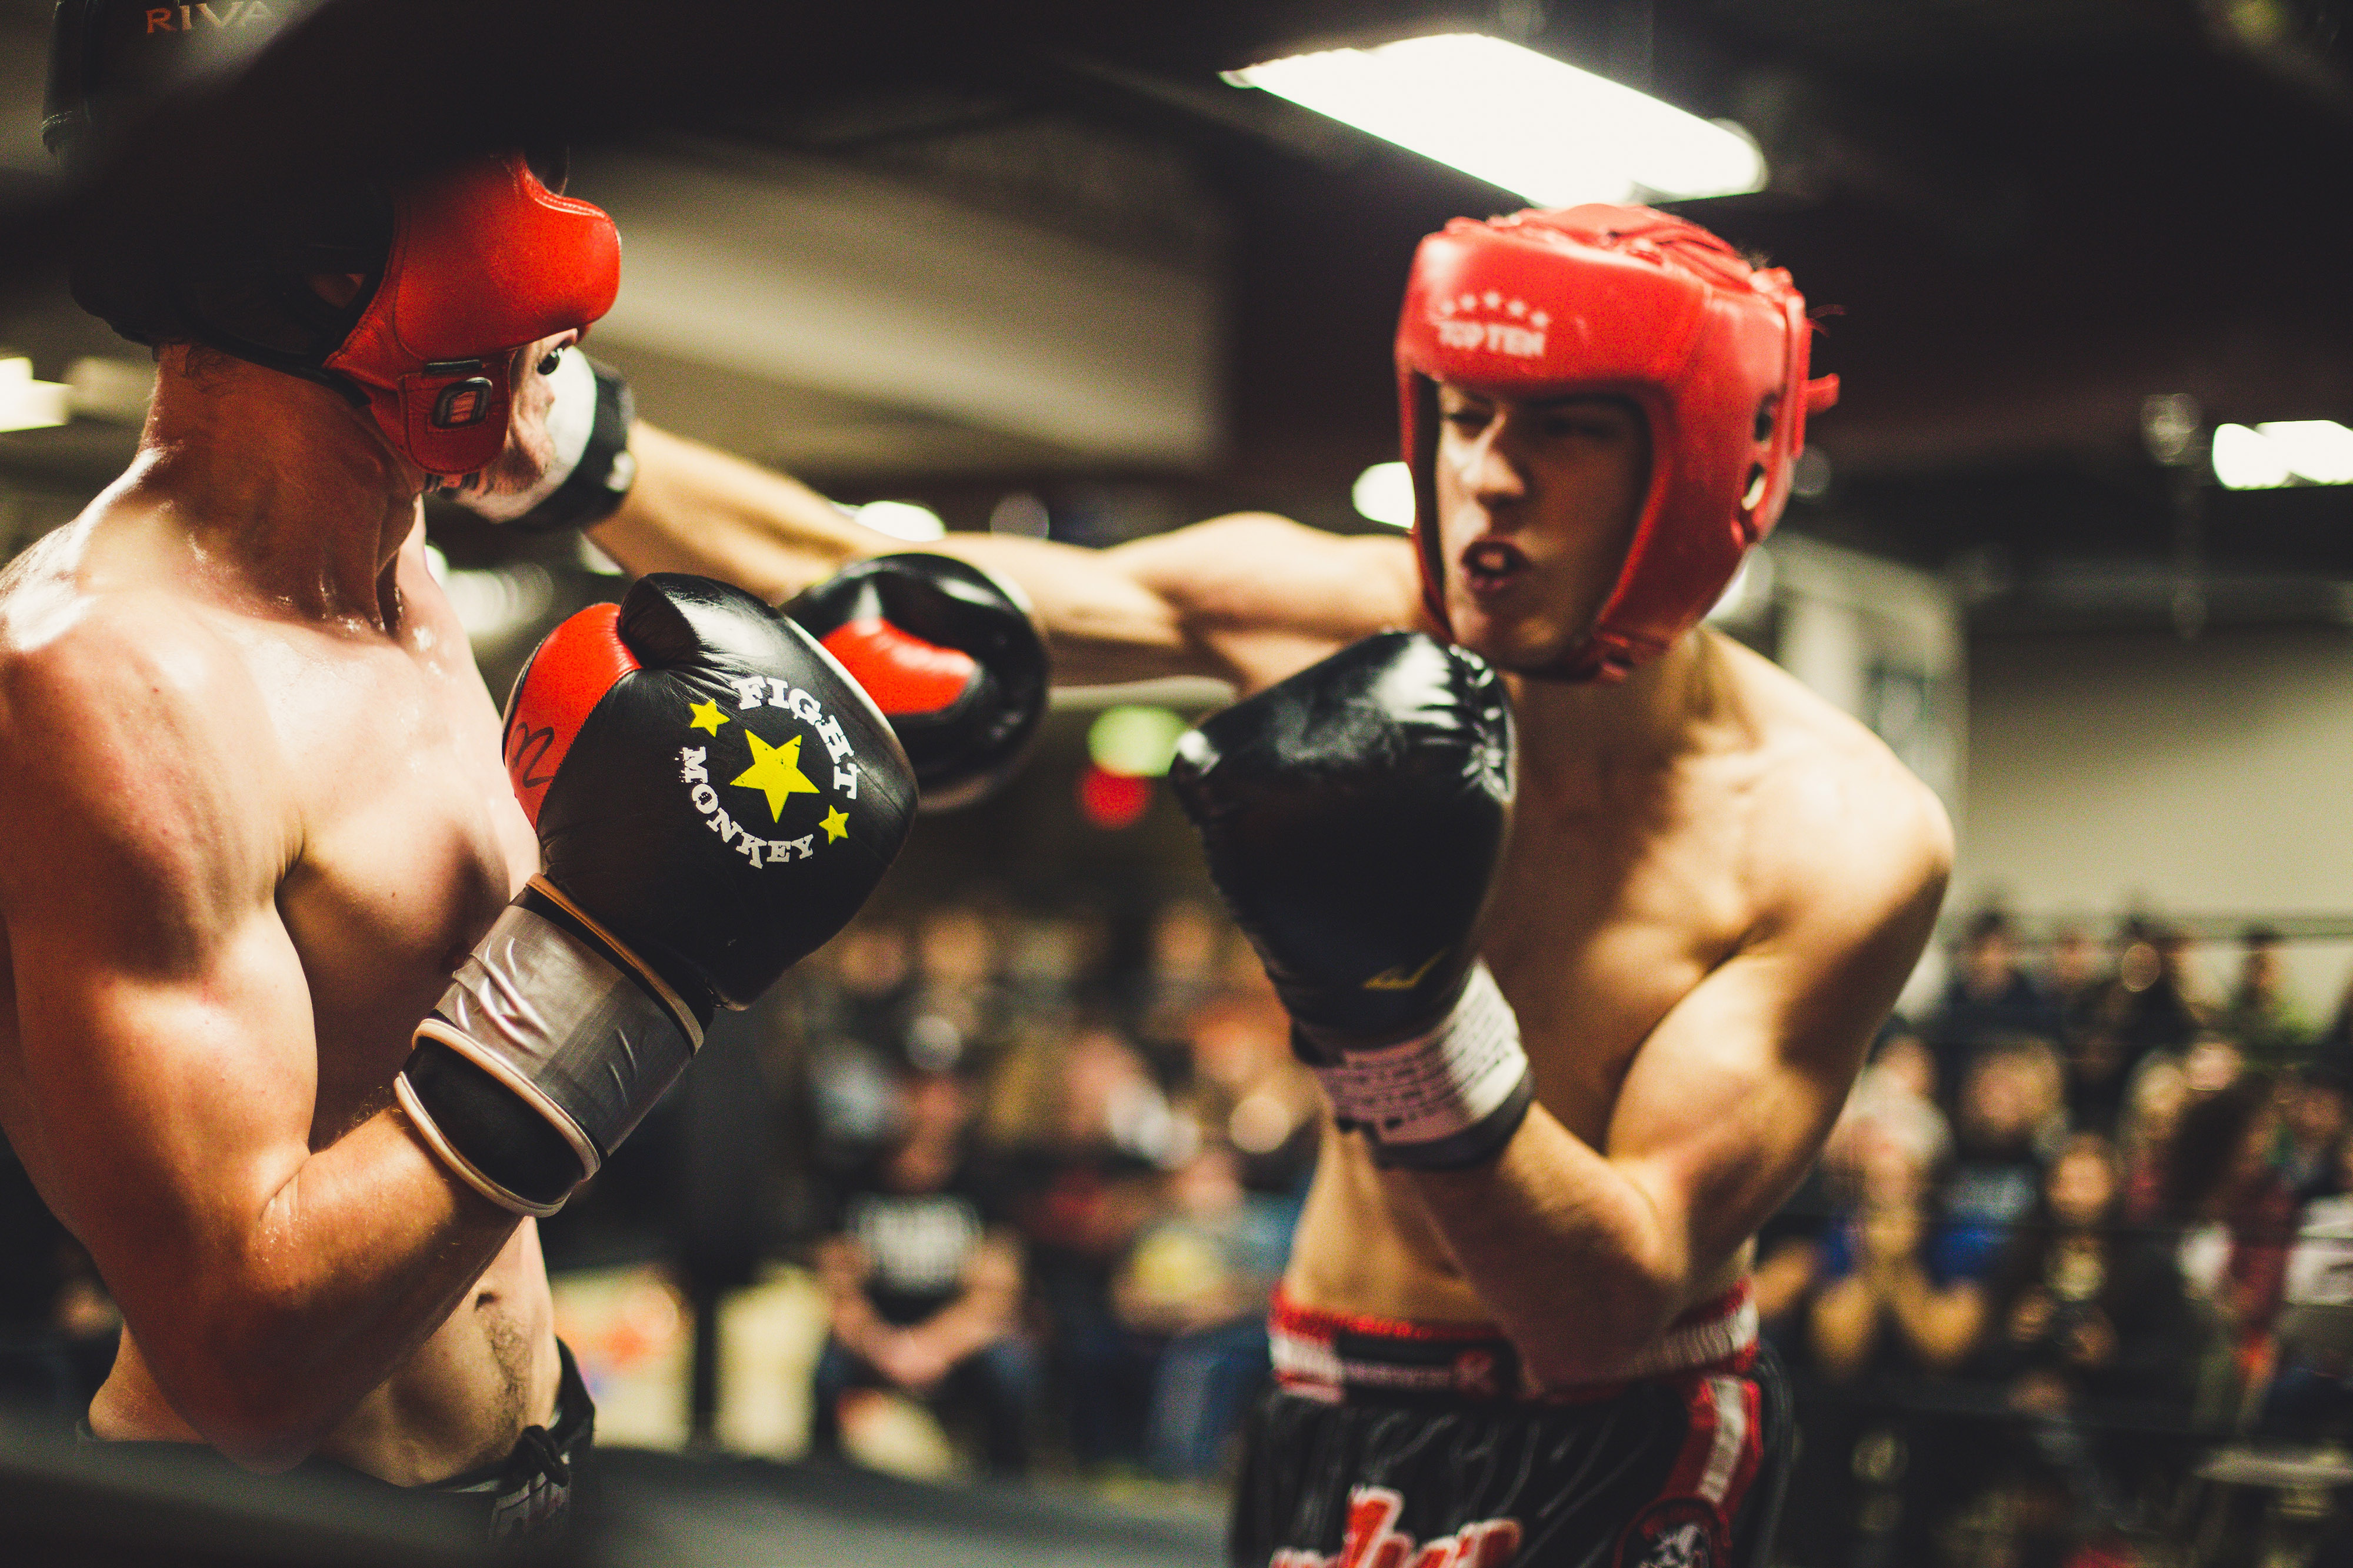
professional boxer, striking combat sports, sport venue, sanshou, combat sport, boxing, professional boxing, pradal serey, sports, contact sport, boxing glove, kickboxing, boxing ring, individual sports, muay thai, shoot boxing, mixed martial arts, muscle, boxing equipment, sports equipment, strike, punch, Shootfighting, championship, competition event, tournament, room, Barechested, combat, games